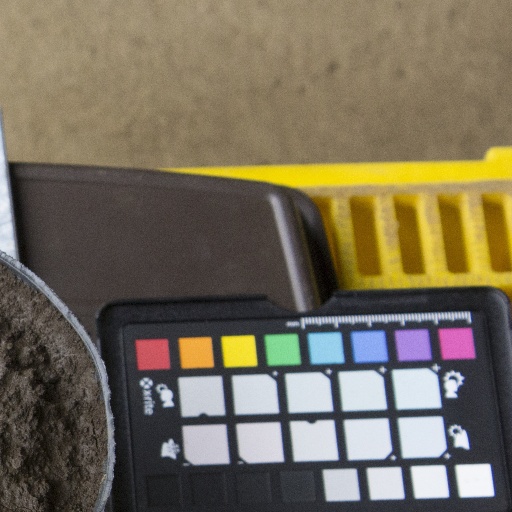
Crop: soybean